Islam Bibi

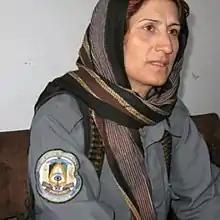
fair use image

Islam Bibi (1974 – 4 July 2013) was a female police officer in Afghanistan in the Helmand province Headquarters and also a pioneer in the fight for feminism.